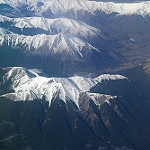
Label: mountain